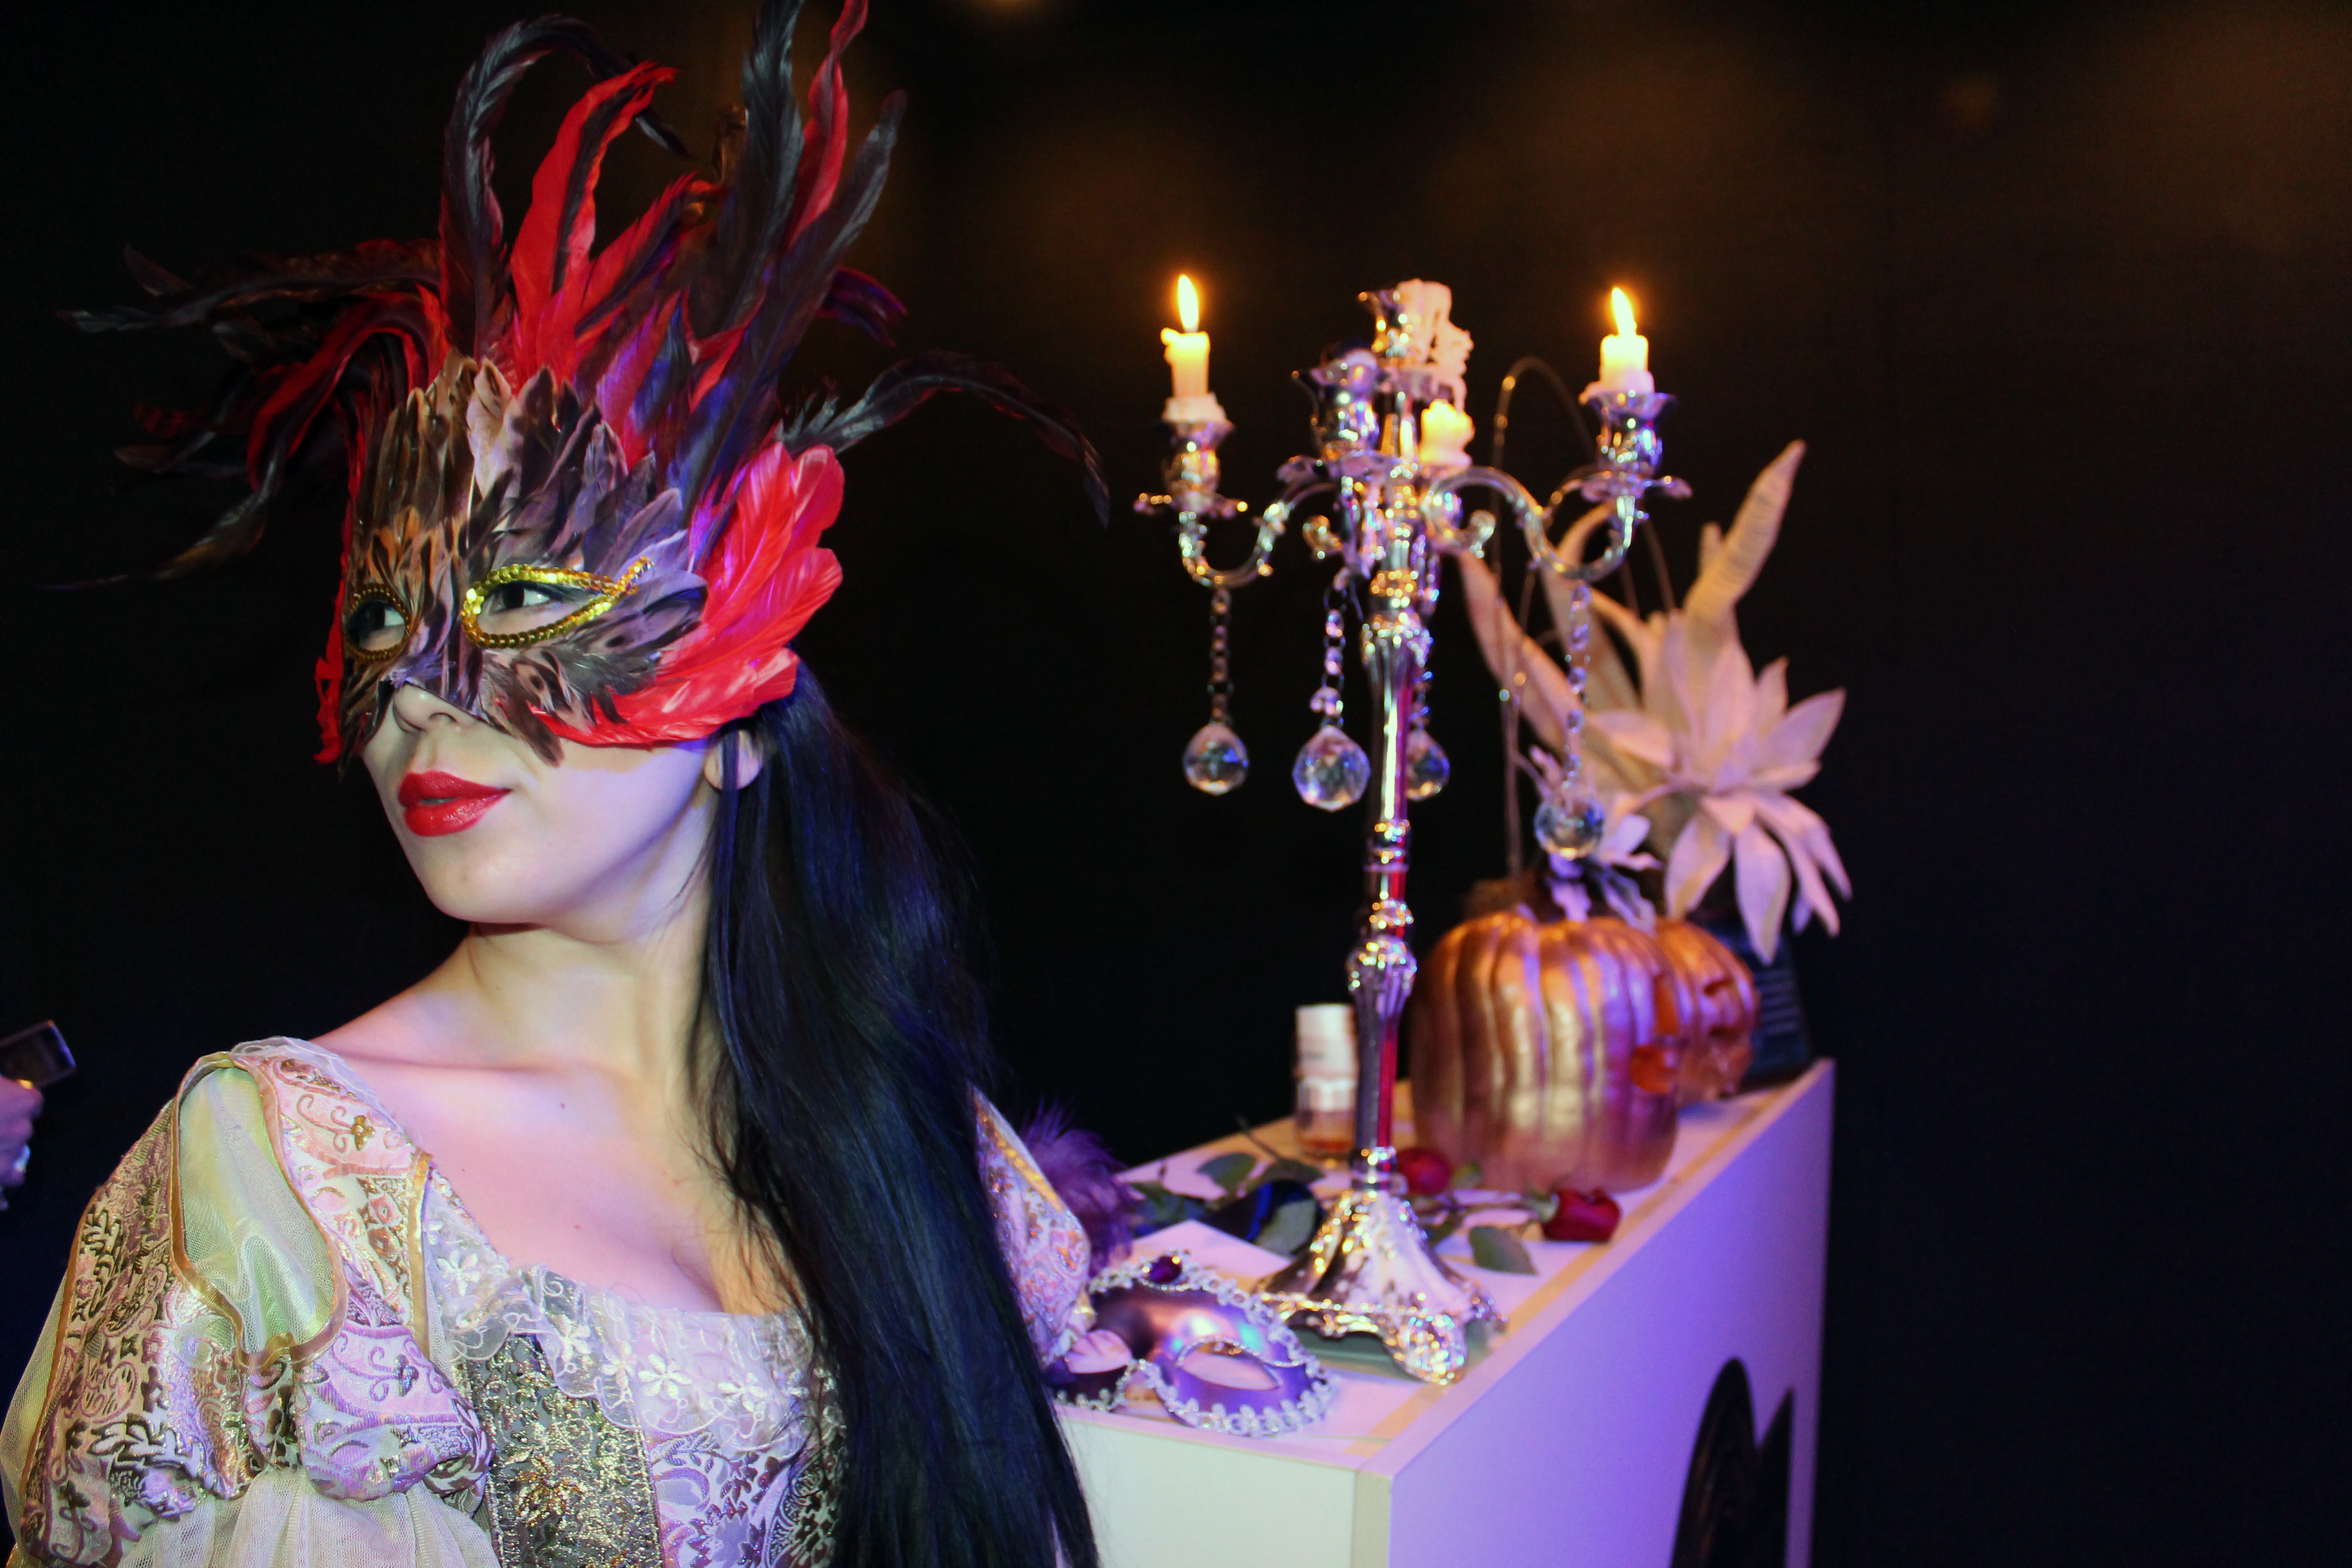
person, girl, woman, female, carnival, color, clothing, face, mask, party, masquerade